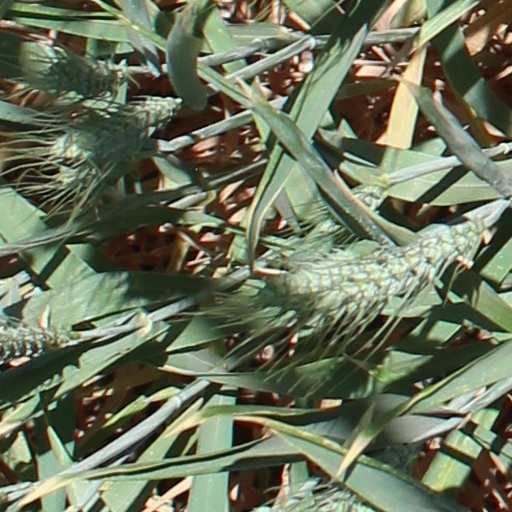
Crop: wheat